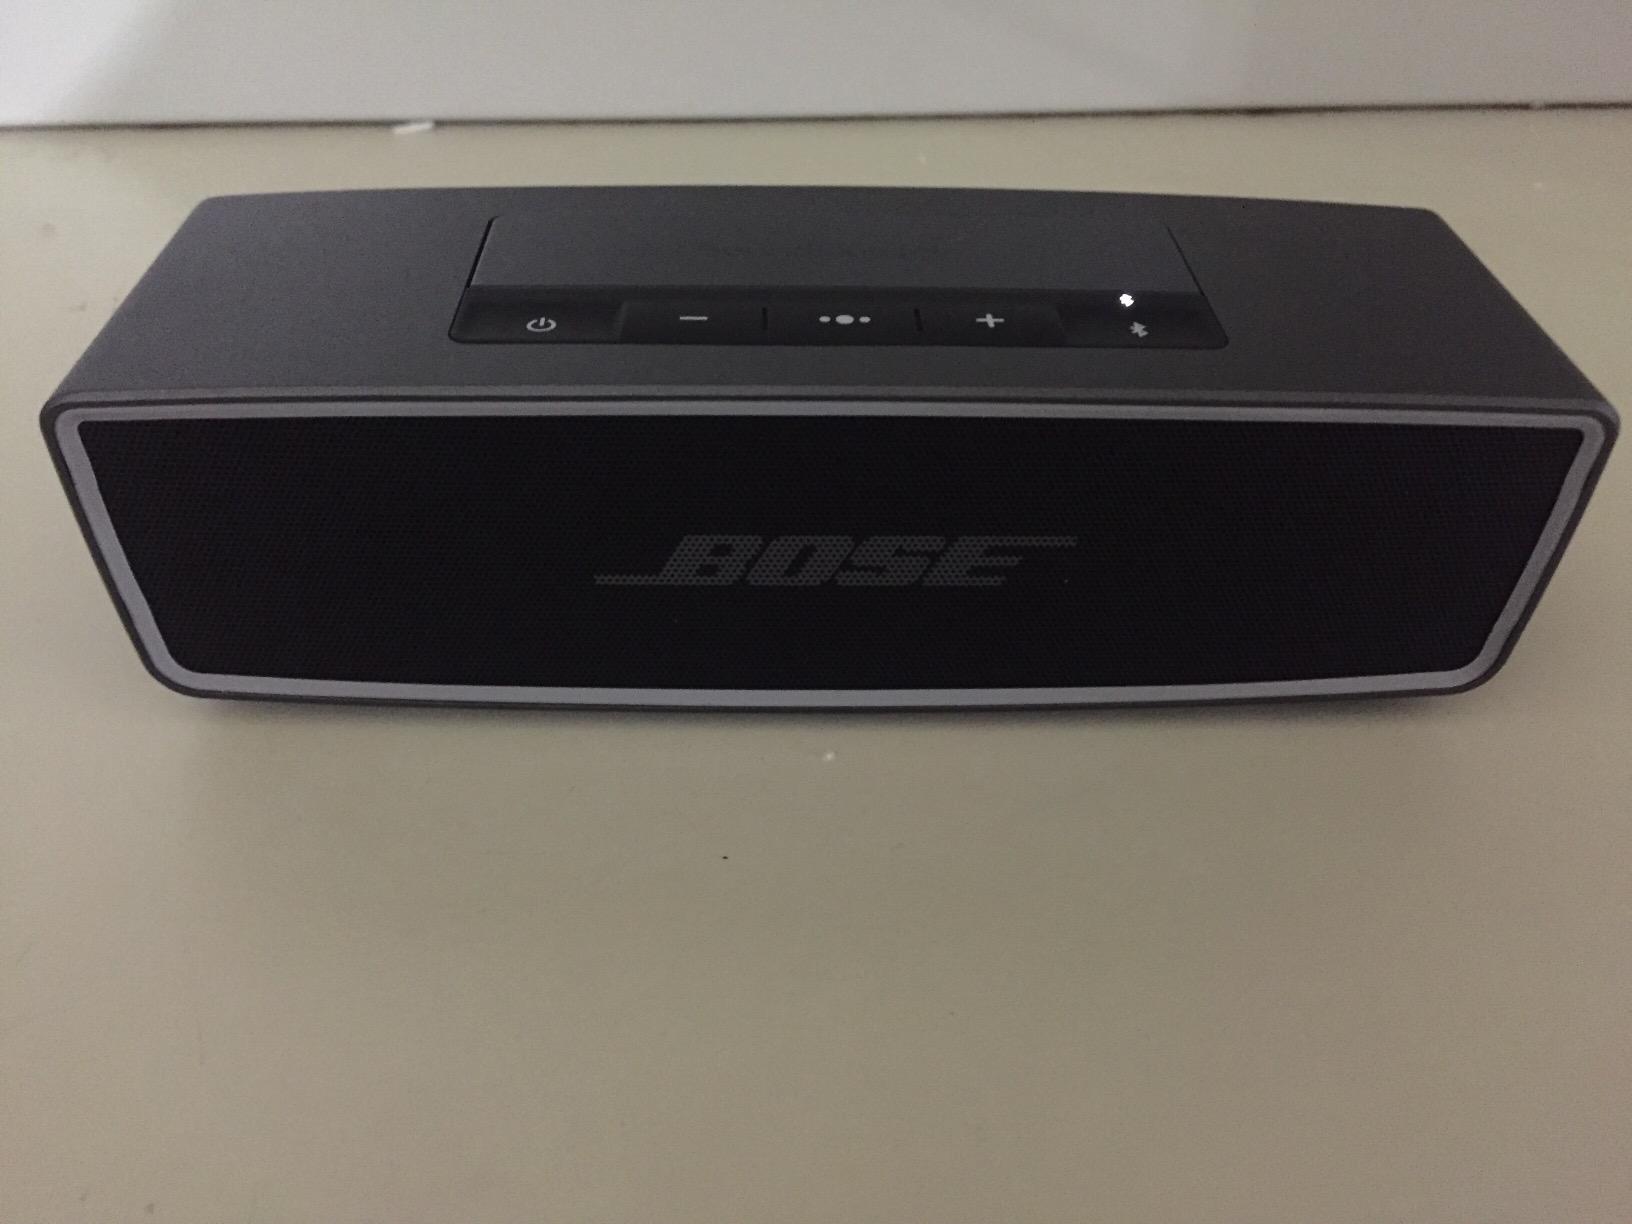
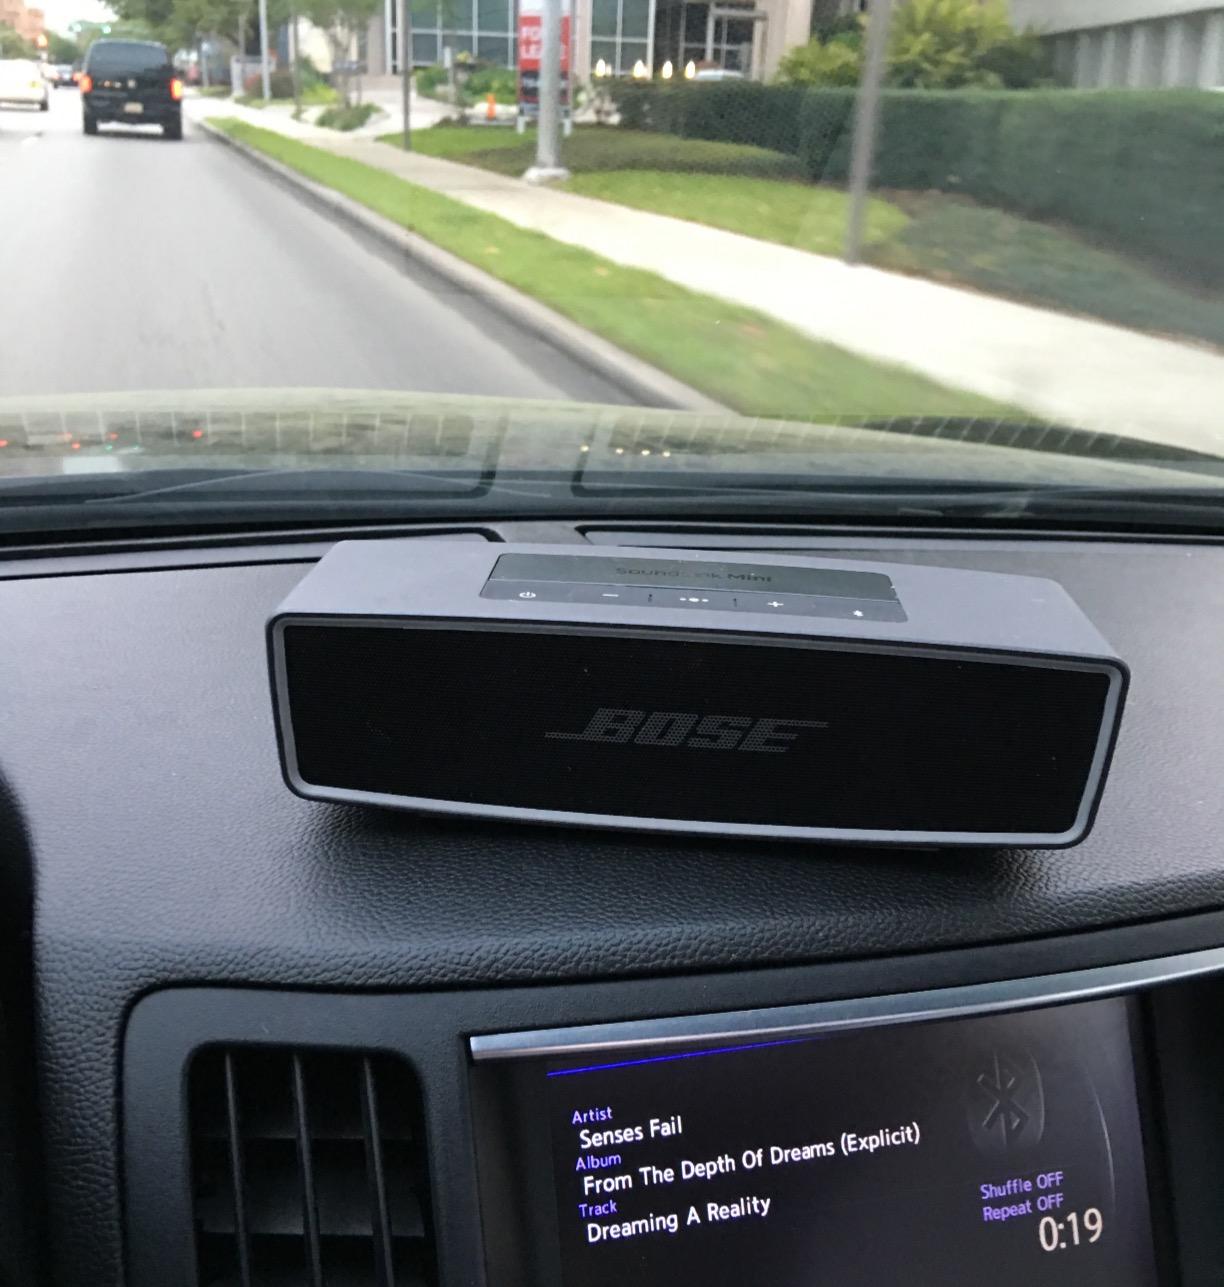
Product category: speaker
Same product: yes